The John Kerwin Show

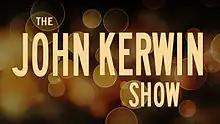

The John Kerwin Show was an American monthly talk show filmed in Los Angeles, California. The show was broadcast on JLTV, and featured on YouTube.